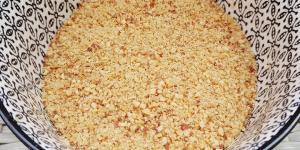
queso vegano de cacahuate